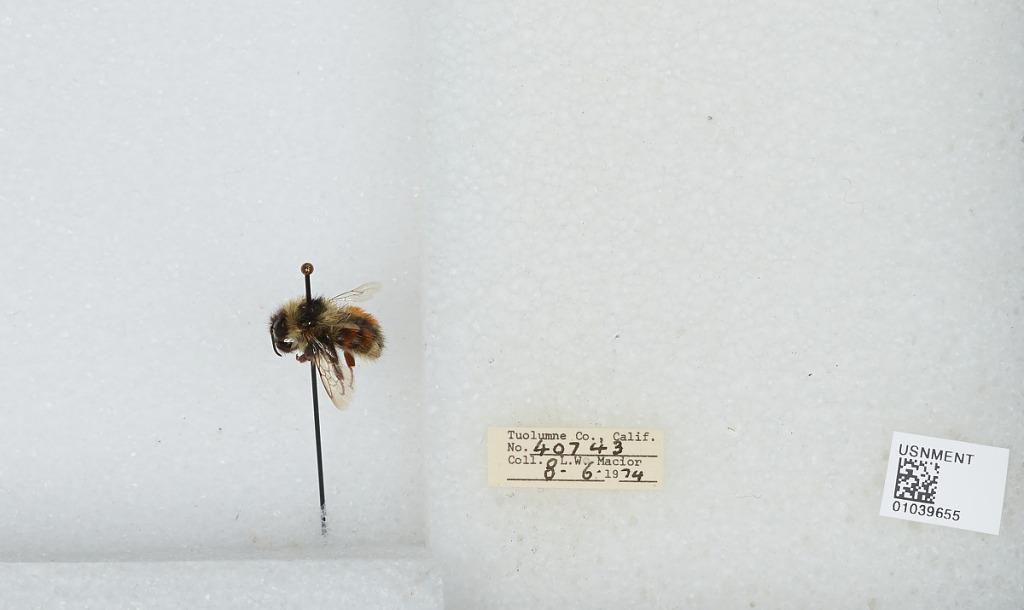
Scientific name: Bombus (Cullumanobombus) rufocinctus Cresson
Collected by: L. Macior
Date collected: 1974-8-6
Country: United States
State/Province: California
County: Tuolumne
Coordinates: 38.02, -119.93